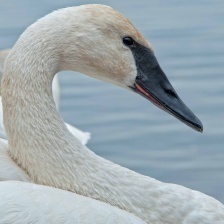
Species: TRUMPTER SWAN
Scientific name: CYGNUS BUCCINATOR
ImageNet parent category: black_swan